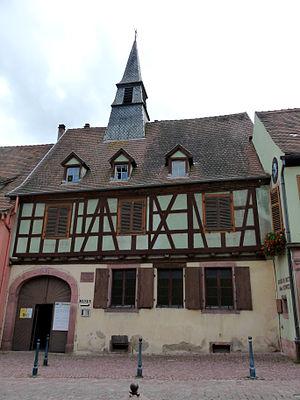
Maison natale du docteur Albert Schweitzer à Kaysersberg (Haut-Rhin). Fait aujourd'hui partie du musée
Kaysersberg est une ancienne commune française située dans le département du Haut-Rhin, en région Grand Est.